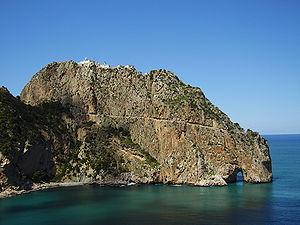
Cet article présente une liste des sites et monuments classés de la wilaya de Béjaïa, en Algérie.
La wilaya de Béjaïa est une wilaya algérienne, située au nord est du pays, dans la région de la Kabylie sur sa côte méditerranéenne. Elle est divisée administrativement en 52 communes et 19 daïras.
Le tourisme en Algérie est un secteur économique de ce pays. Il s'agit d'une activité importante, aussi bien pour les Algériens qui choisissent d'y passer leurs vacances, que pour les étrangers qui viennent y faire un séjour. L'Algérie est le pays le plus grand du continent africain et le 10ᵉ pays le plus grand au monde en superficie totale. Situé en Afrique du Nord, une des principales attractions touristiques est le Sahara, le plus grand désert au monde. Quelques dunes de sables peuvent atteindre 180 mètres de hauteur.
La Kabylie est une région historique située dans le Nord de l'Algérie, à l'est d'Alger.